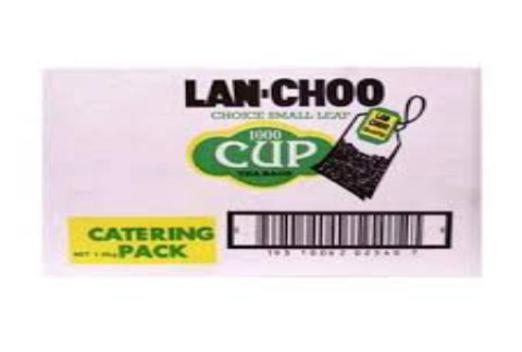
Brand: lan-choo
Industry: Food